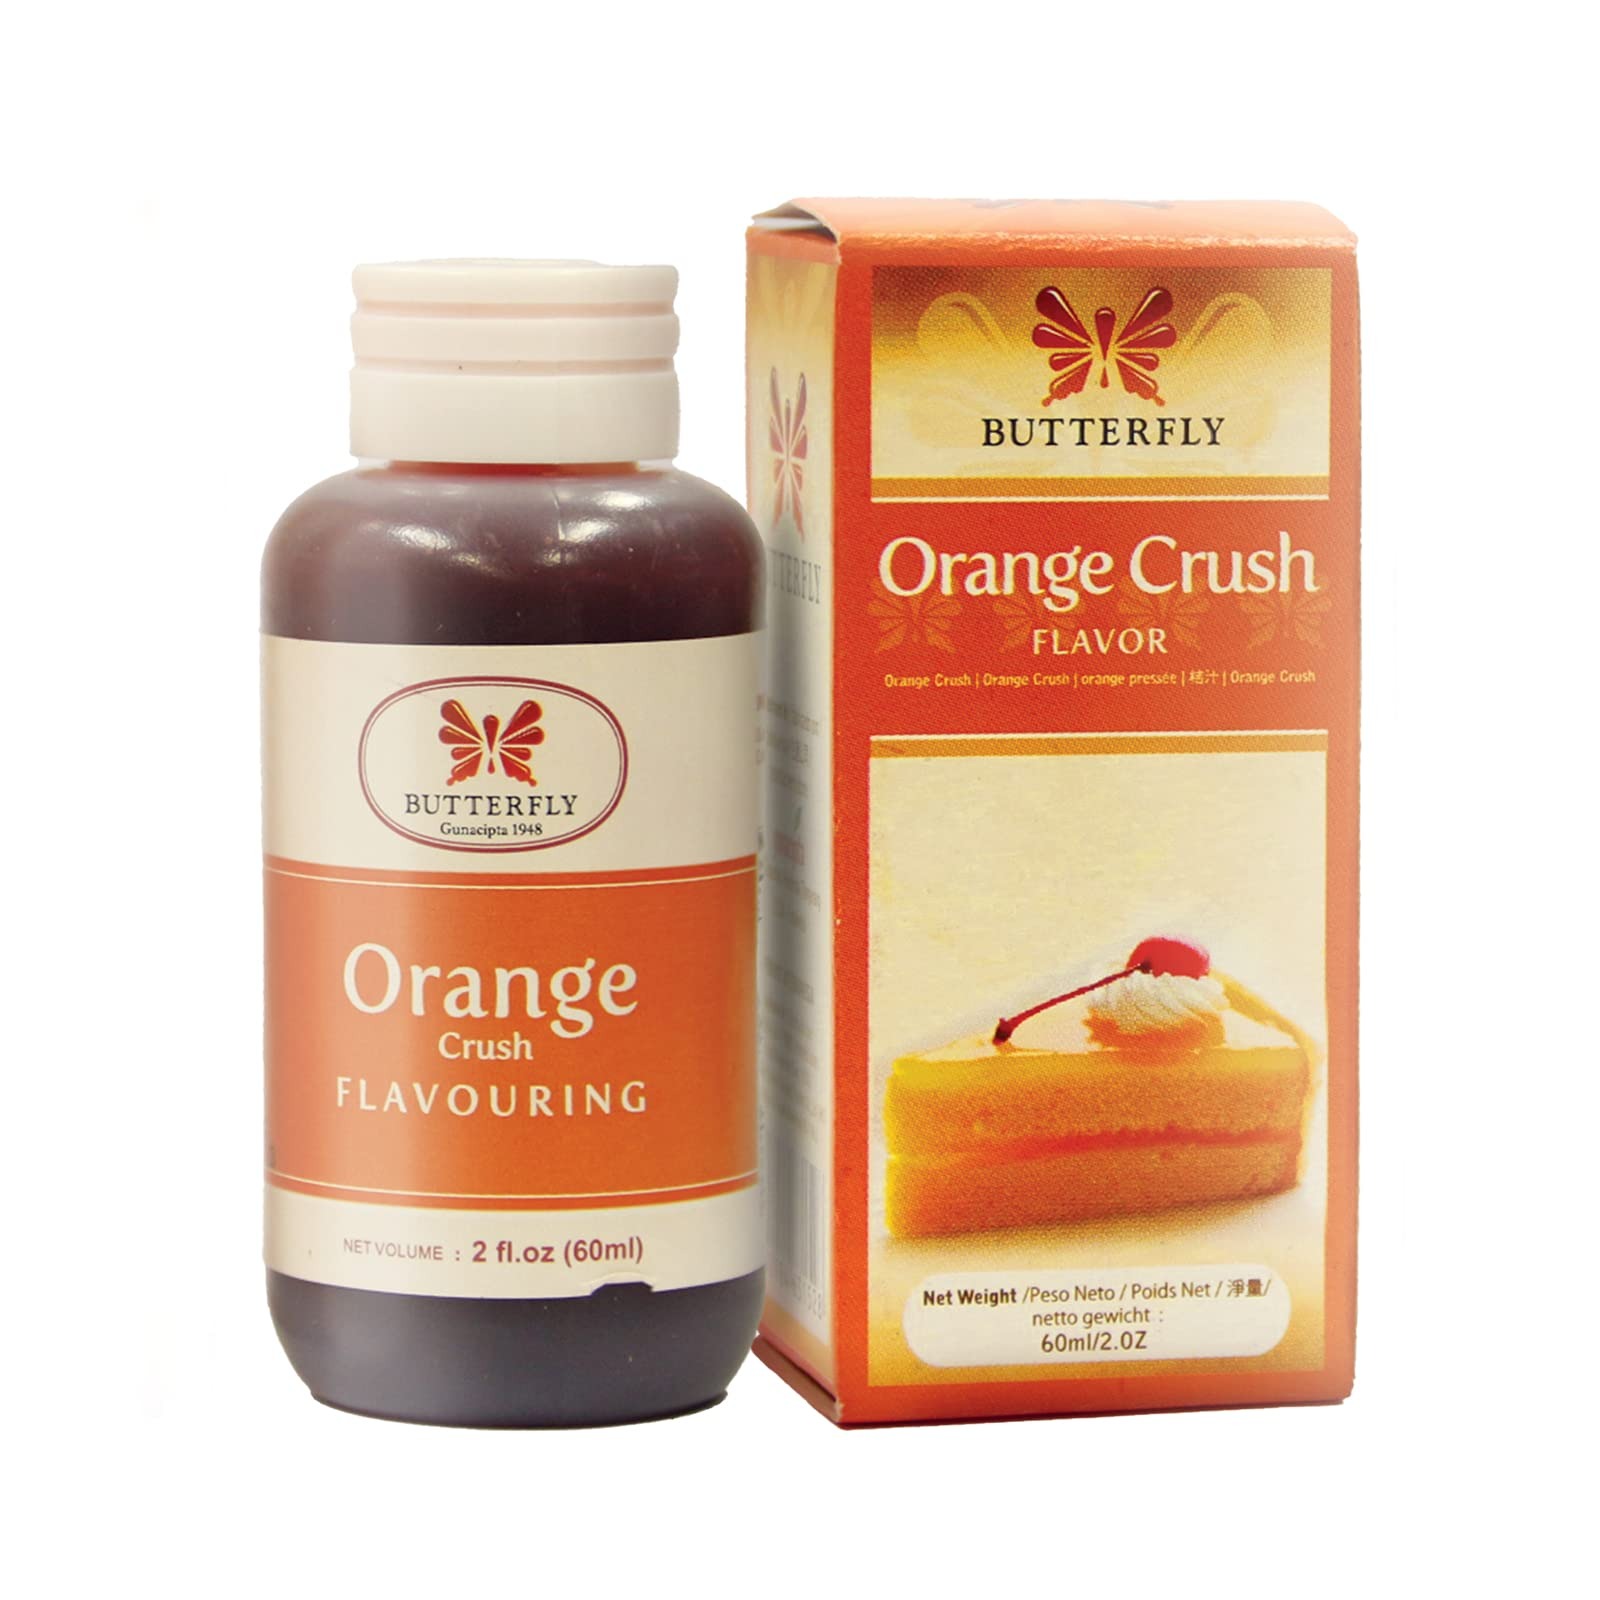
Item Name: Butterfly - Flavoring Paste, Pack of 1 (Orange Crush, 60ml)
Product Description: Butterfly Flavoring provides that an incredibly aromatic essence and flavor to your creations. This flavoring is ready-to-use and can be easily incorporated into many recipes for that luxurious look and taste.
Value: 1.0
Unit: Count

Price: 6.9